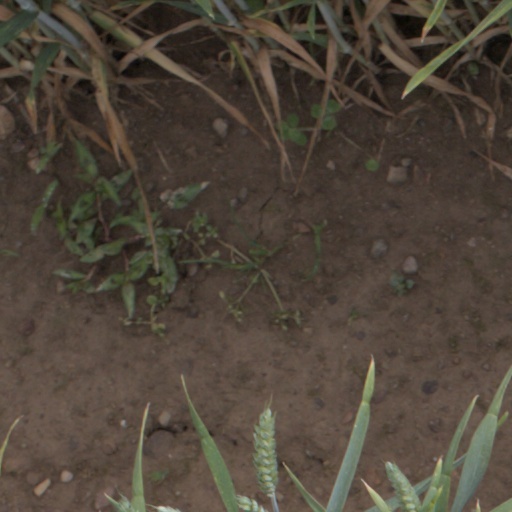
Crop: wheat